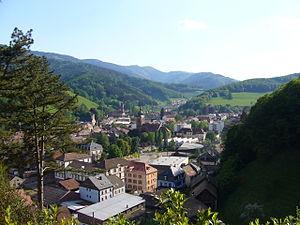
Sainte-Marie-aux-Mines: Vue sur Sainte-Marie-aux-Mines depuis la Croix de mission